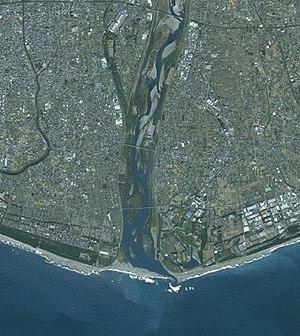
Japon
Le fleuve Tenryū est un cours d'eau du Japon dont le cours traverse les préfectures de Nagano, d'Aichi et de Shizuoka.